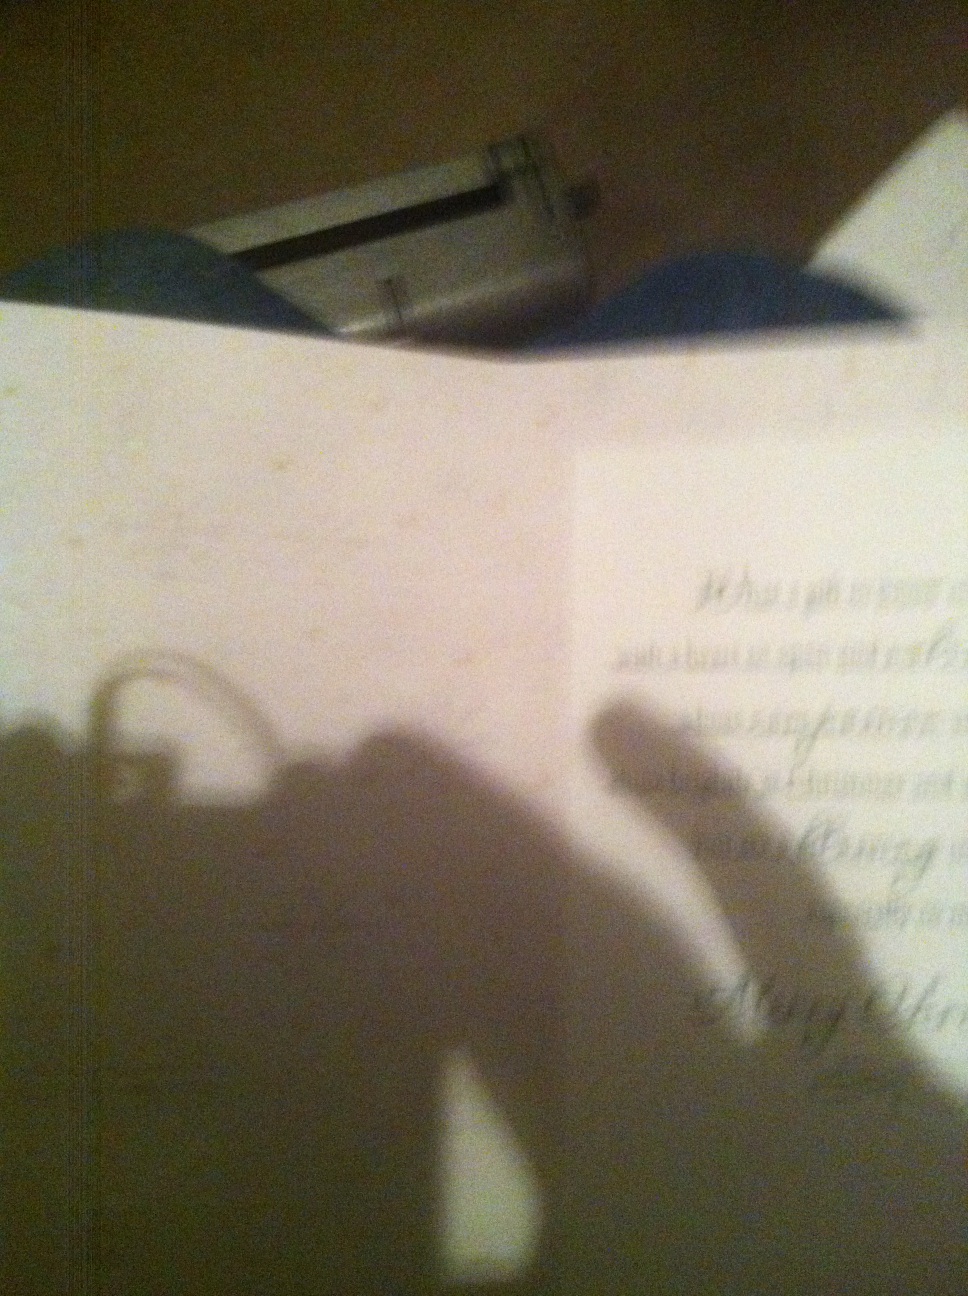Question: What does this say?
Answer: unanswerable